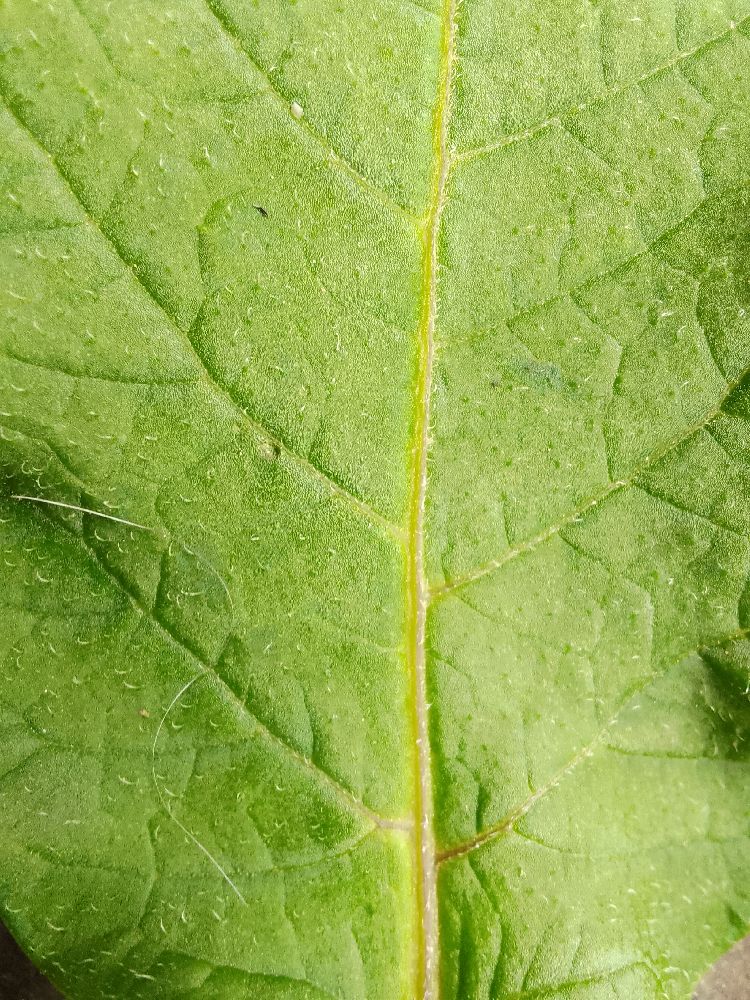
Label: Healthy